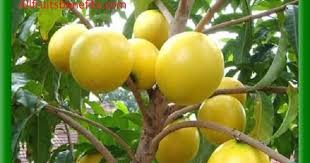
Label: others